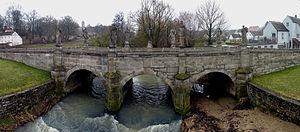
La Rezat souabe est une rivière allemande de 26,6 km de long qui coule dans le land de Bavière. Elle est un affluent de la Rednitz qu'elle forme en confluant avec la Rezat franconienne et donc un sous-affluent du Rhin.